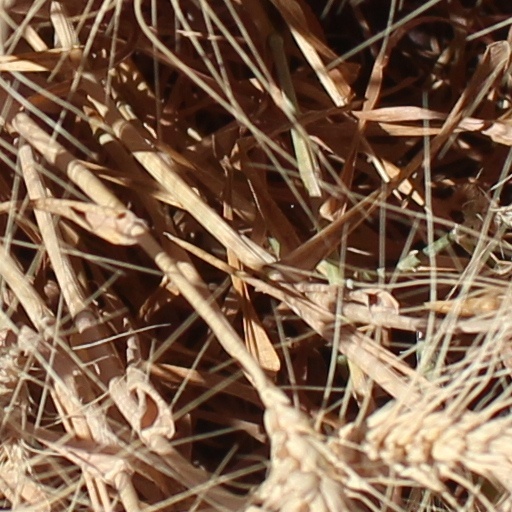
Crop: wheat